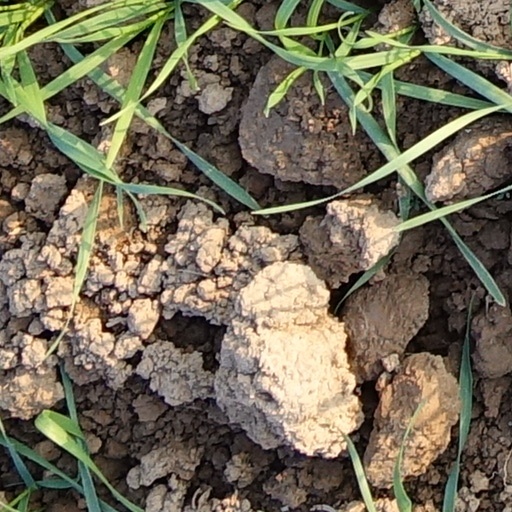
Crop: wheat